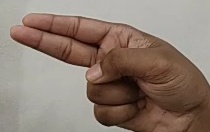
ASL sign: H